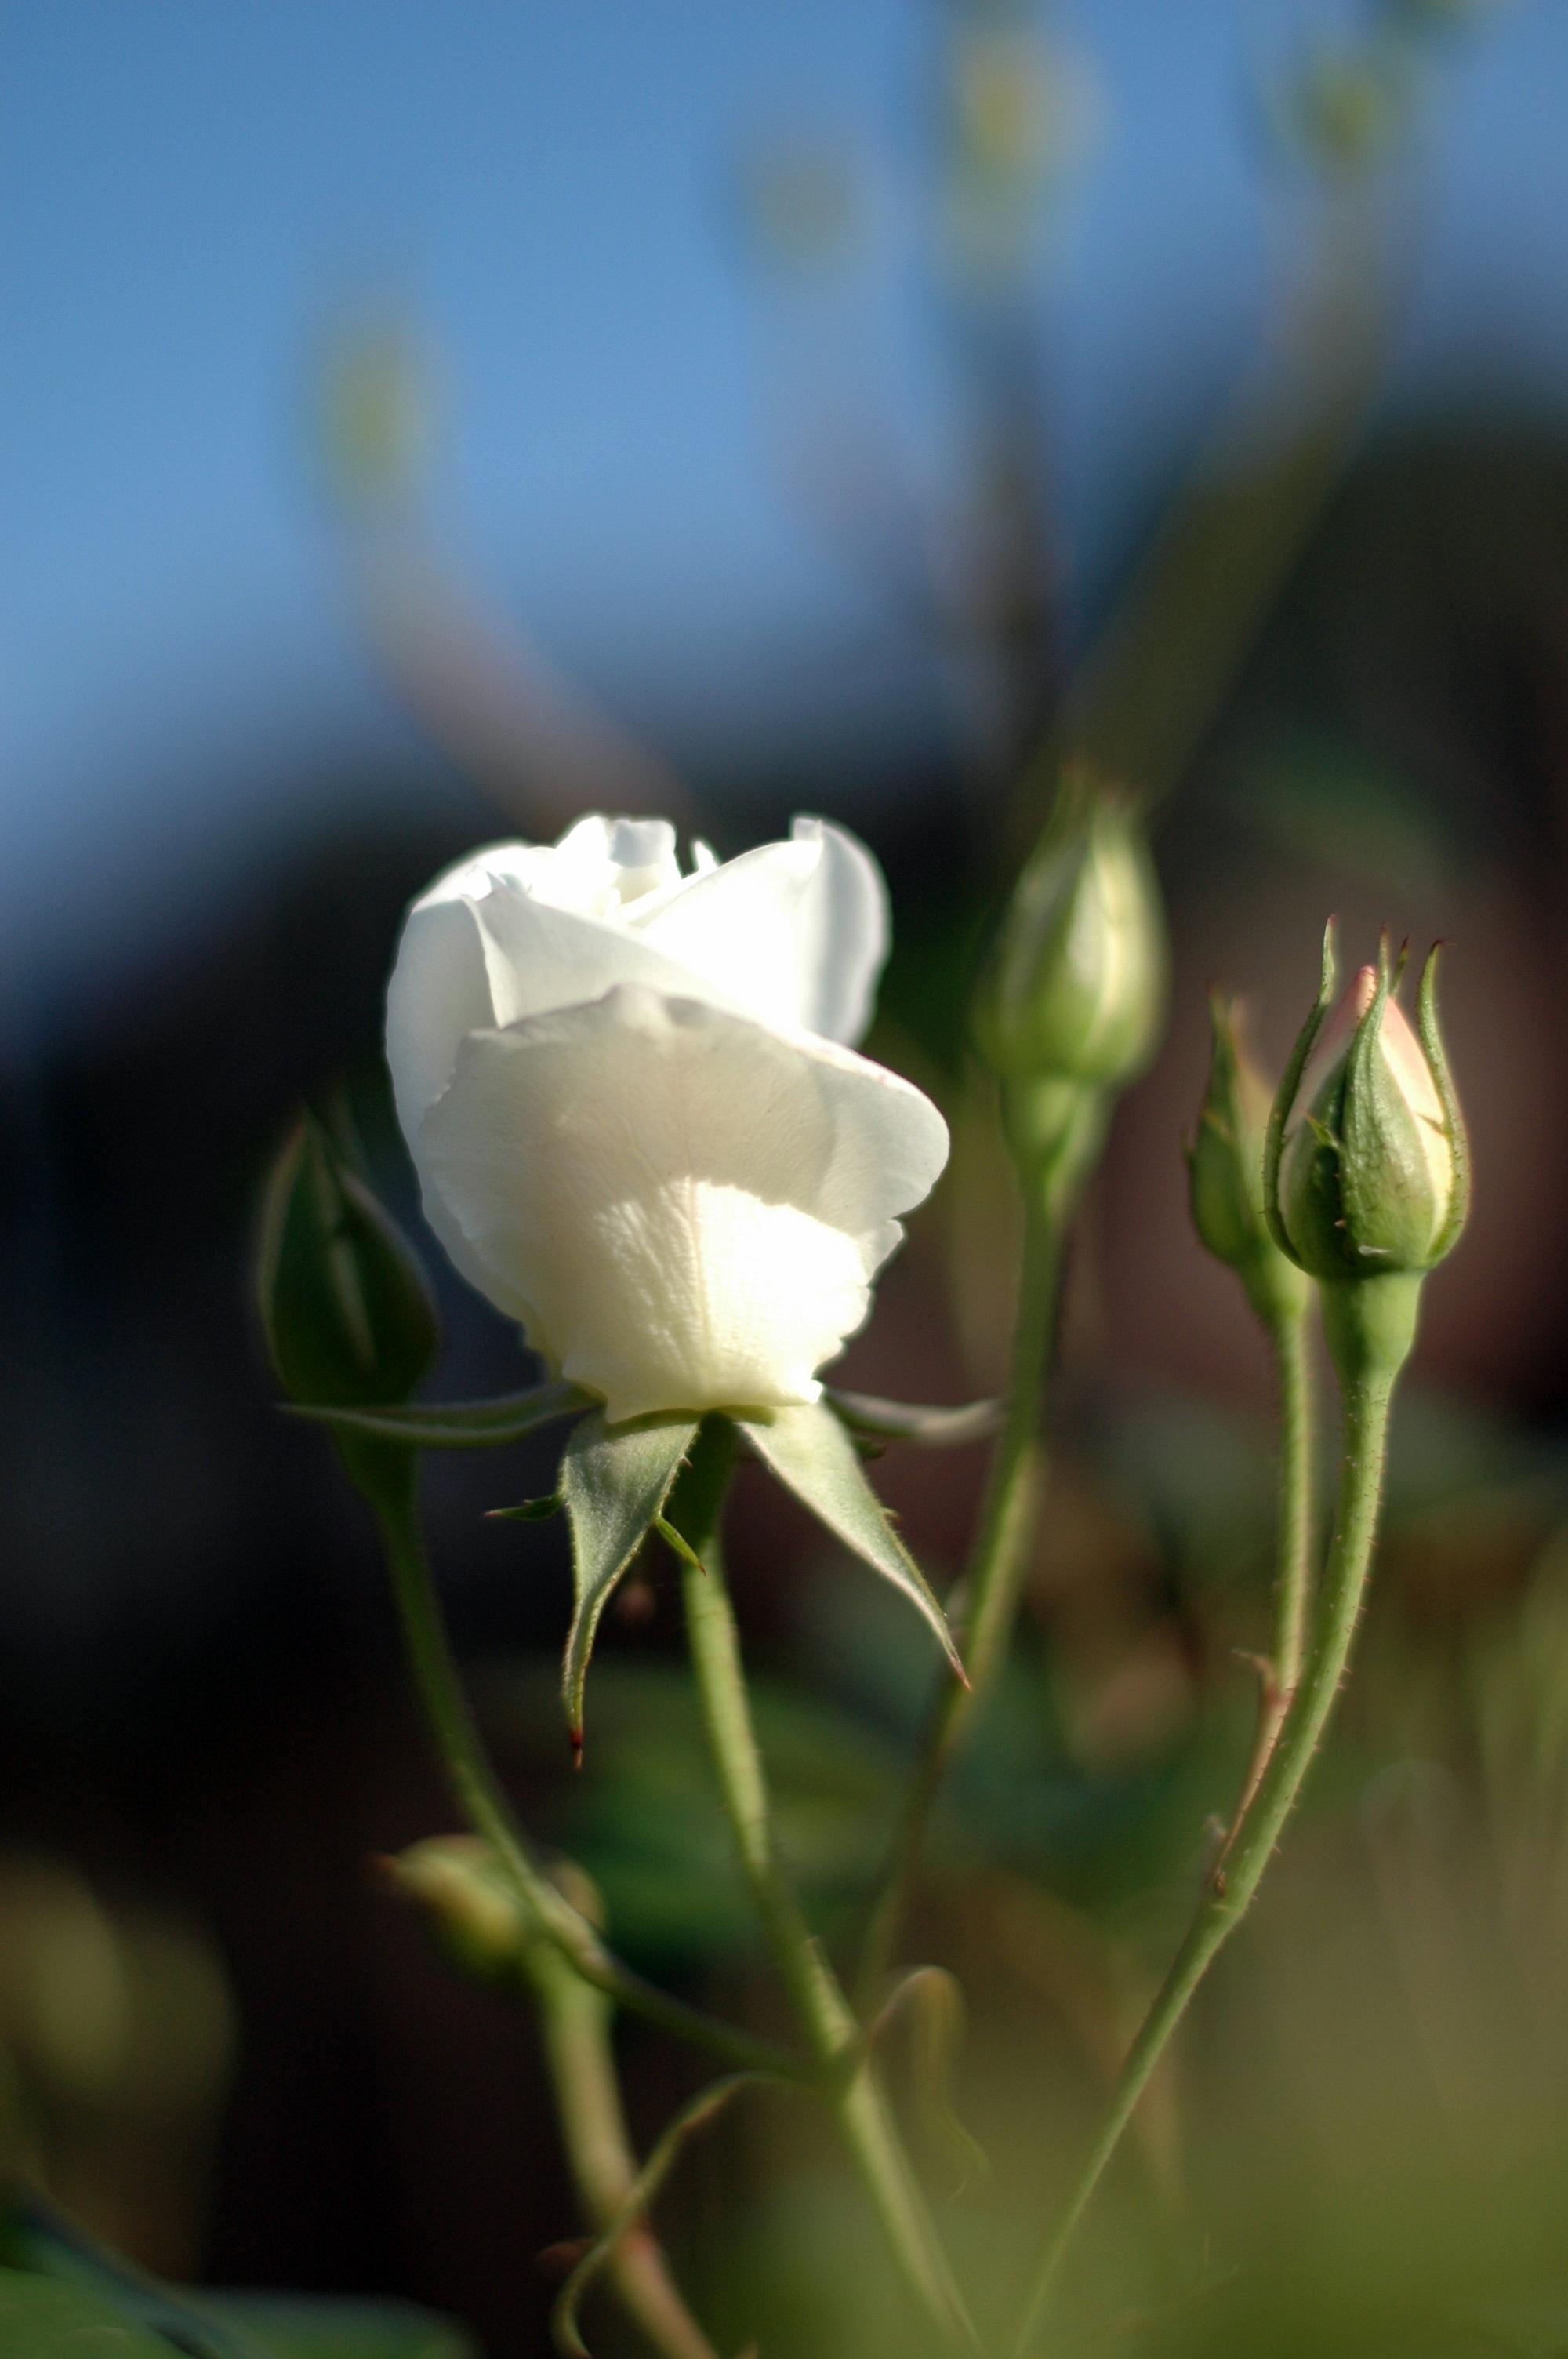
nature, blossom, plant, photography, flower, petal, rose, spring, green, botany, garden, flora, wildflower, close up, bud, macro photography, flowering plant, white iceberg, rose buds, plant stem, land plant